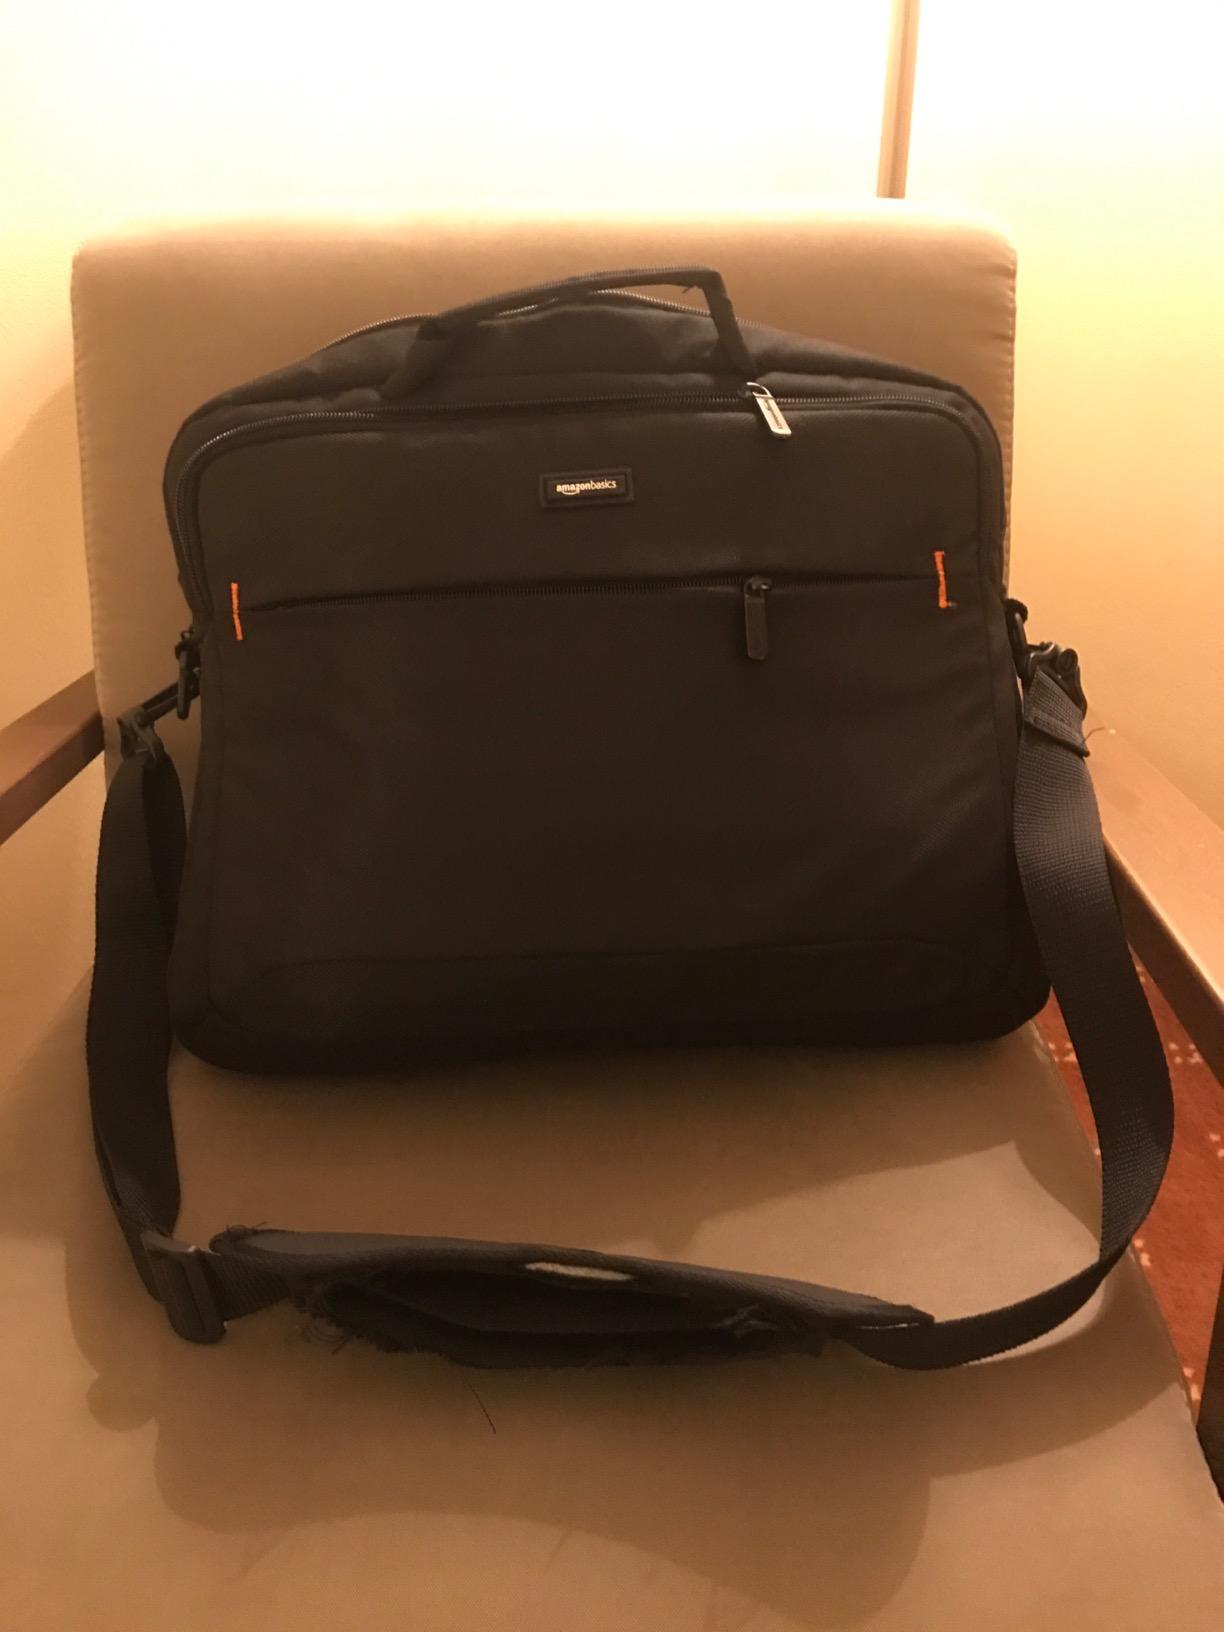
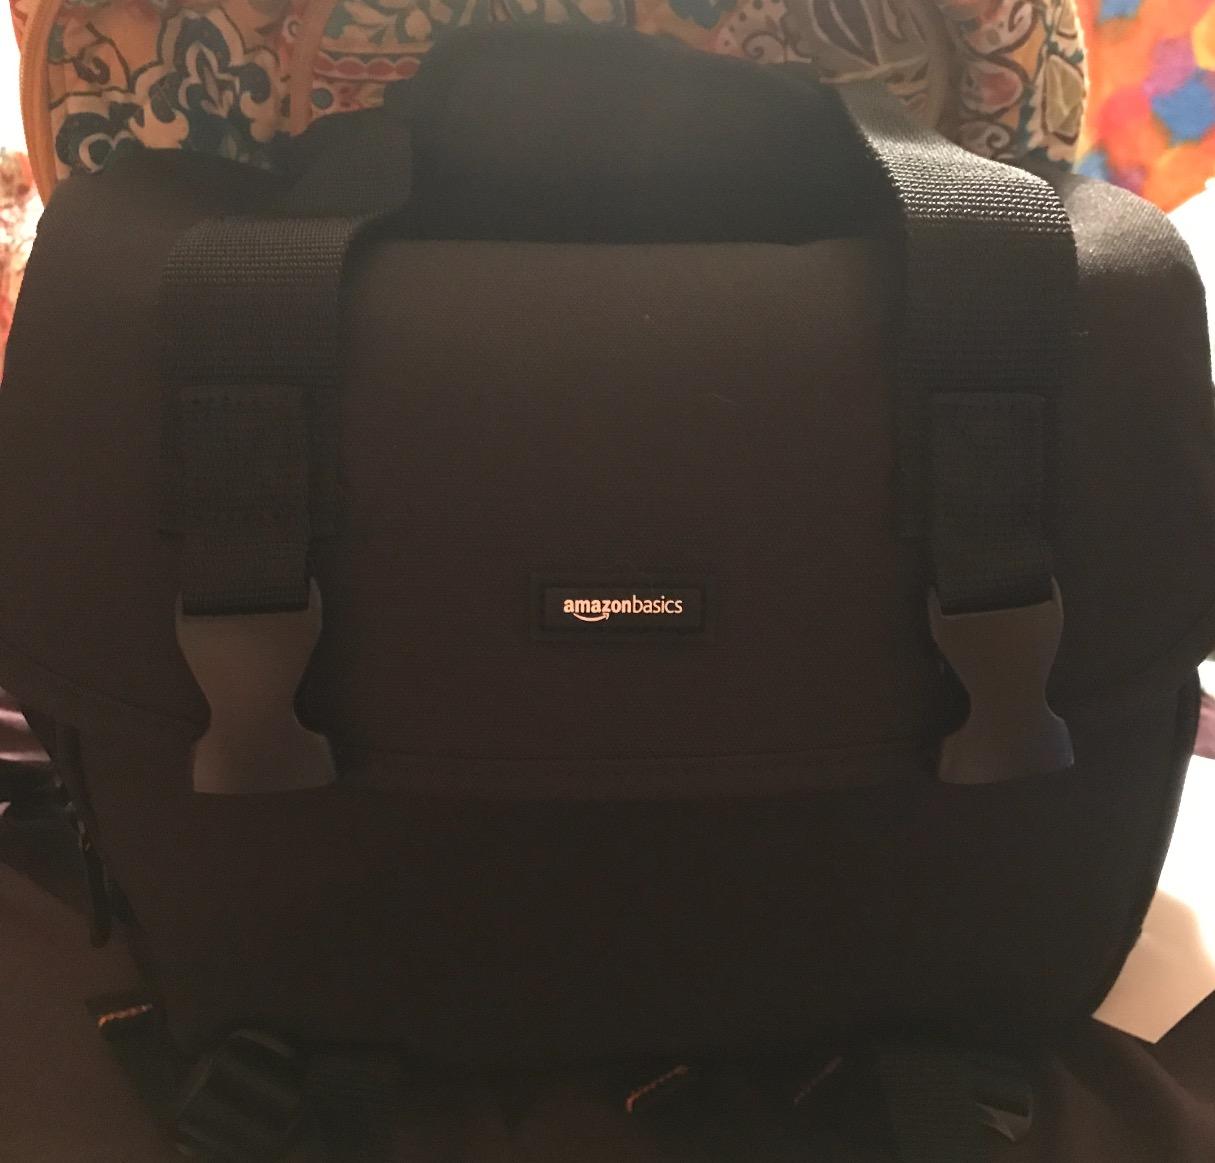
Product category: bag
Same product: no